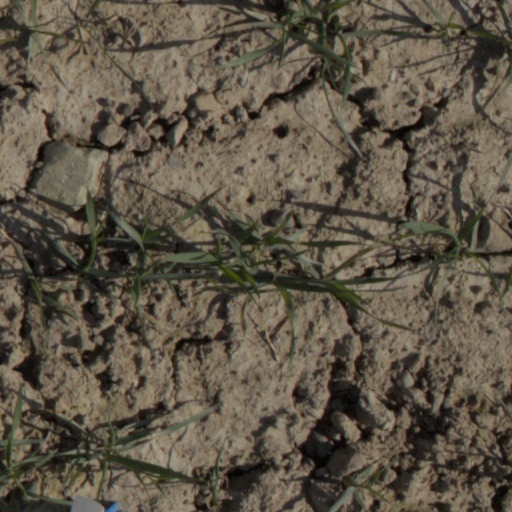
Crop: wheat